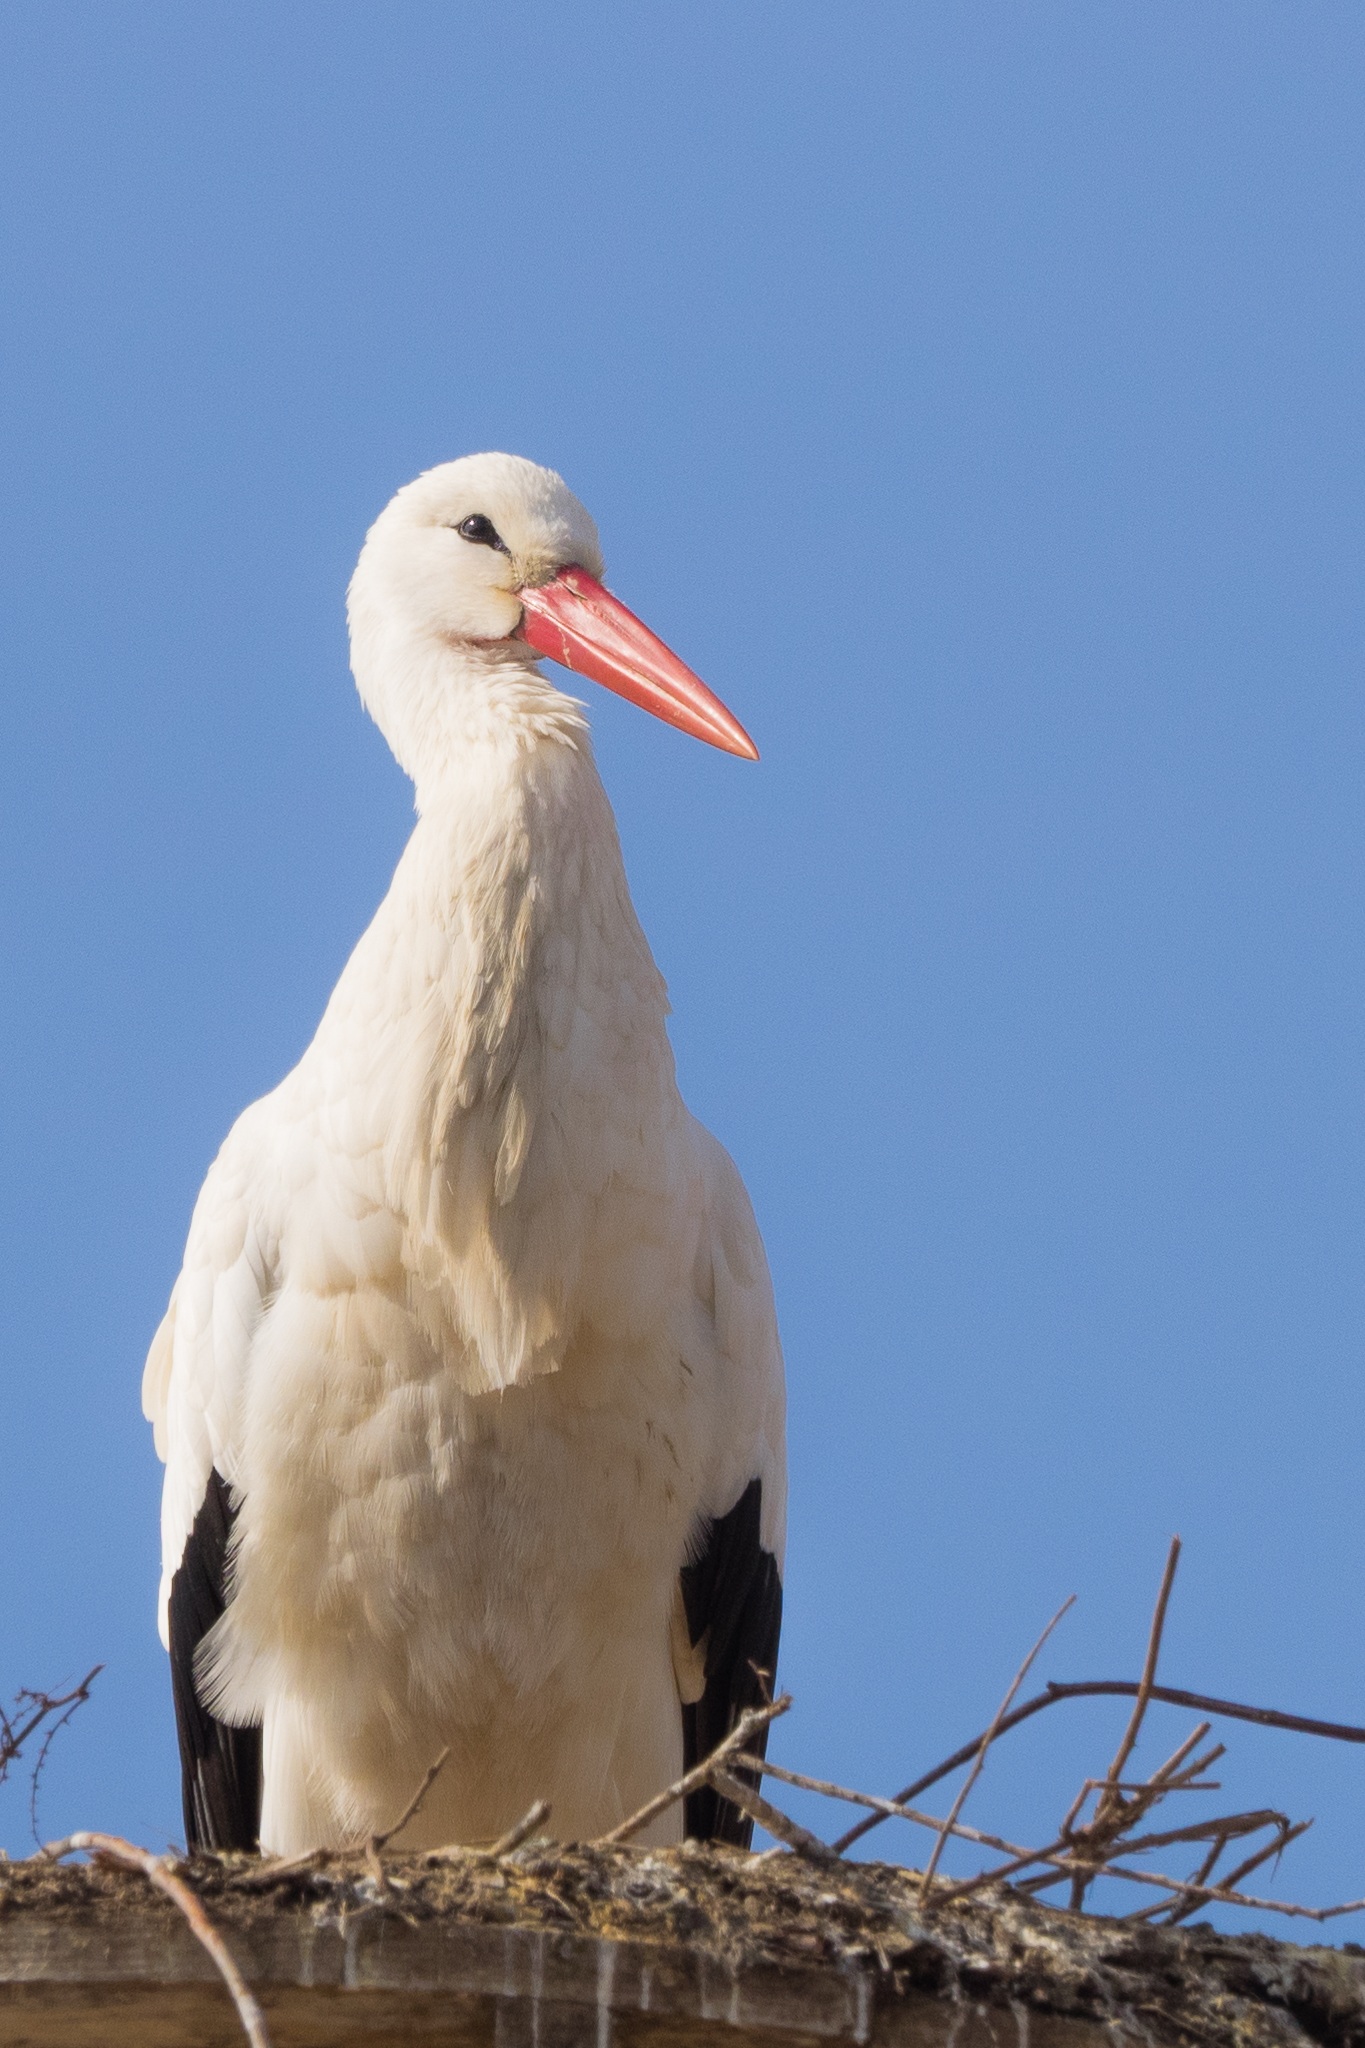
nature, bird, wing, animal, seabird, fly, wildlife, beak, feather, fauna, stork, vertebrate, bill, animal portrait, white stork, rattle stork, adebar, ciconiiformes